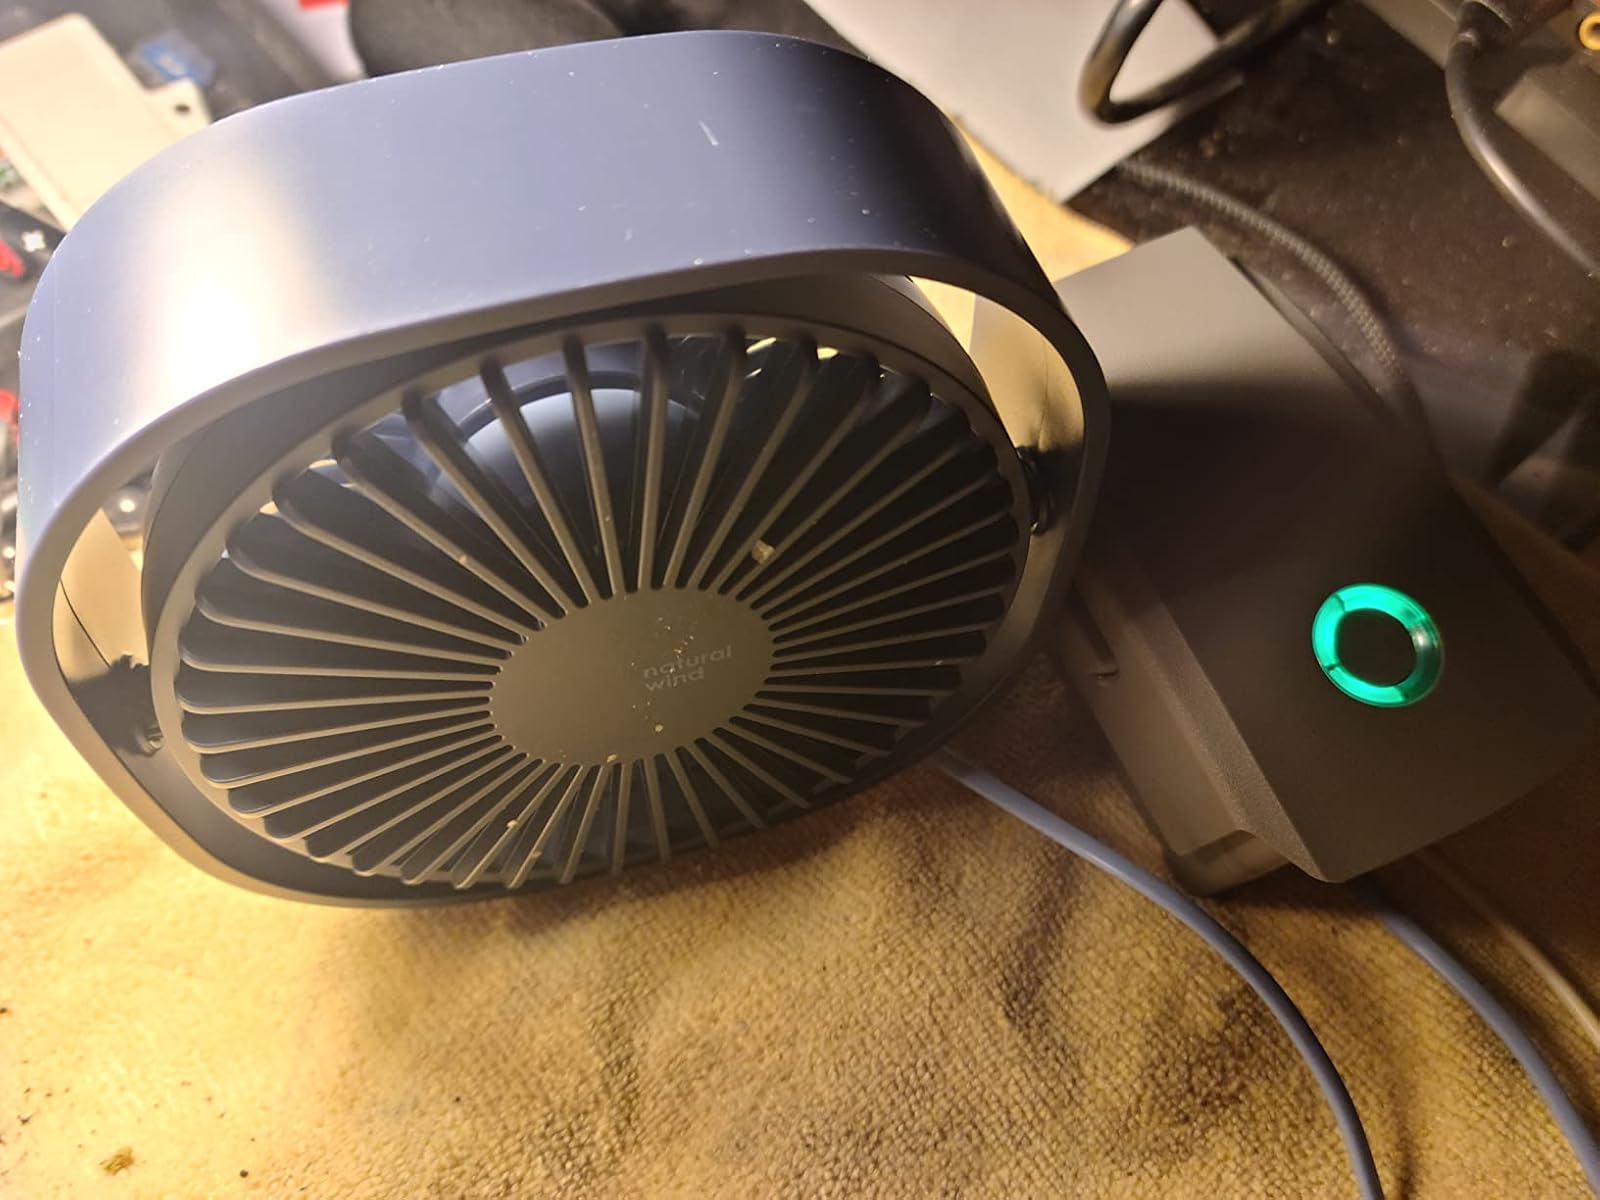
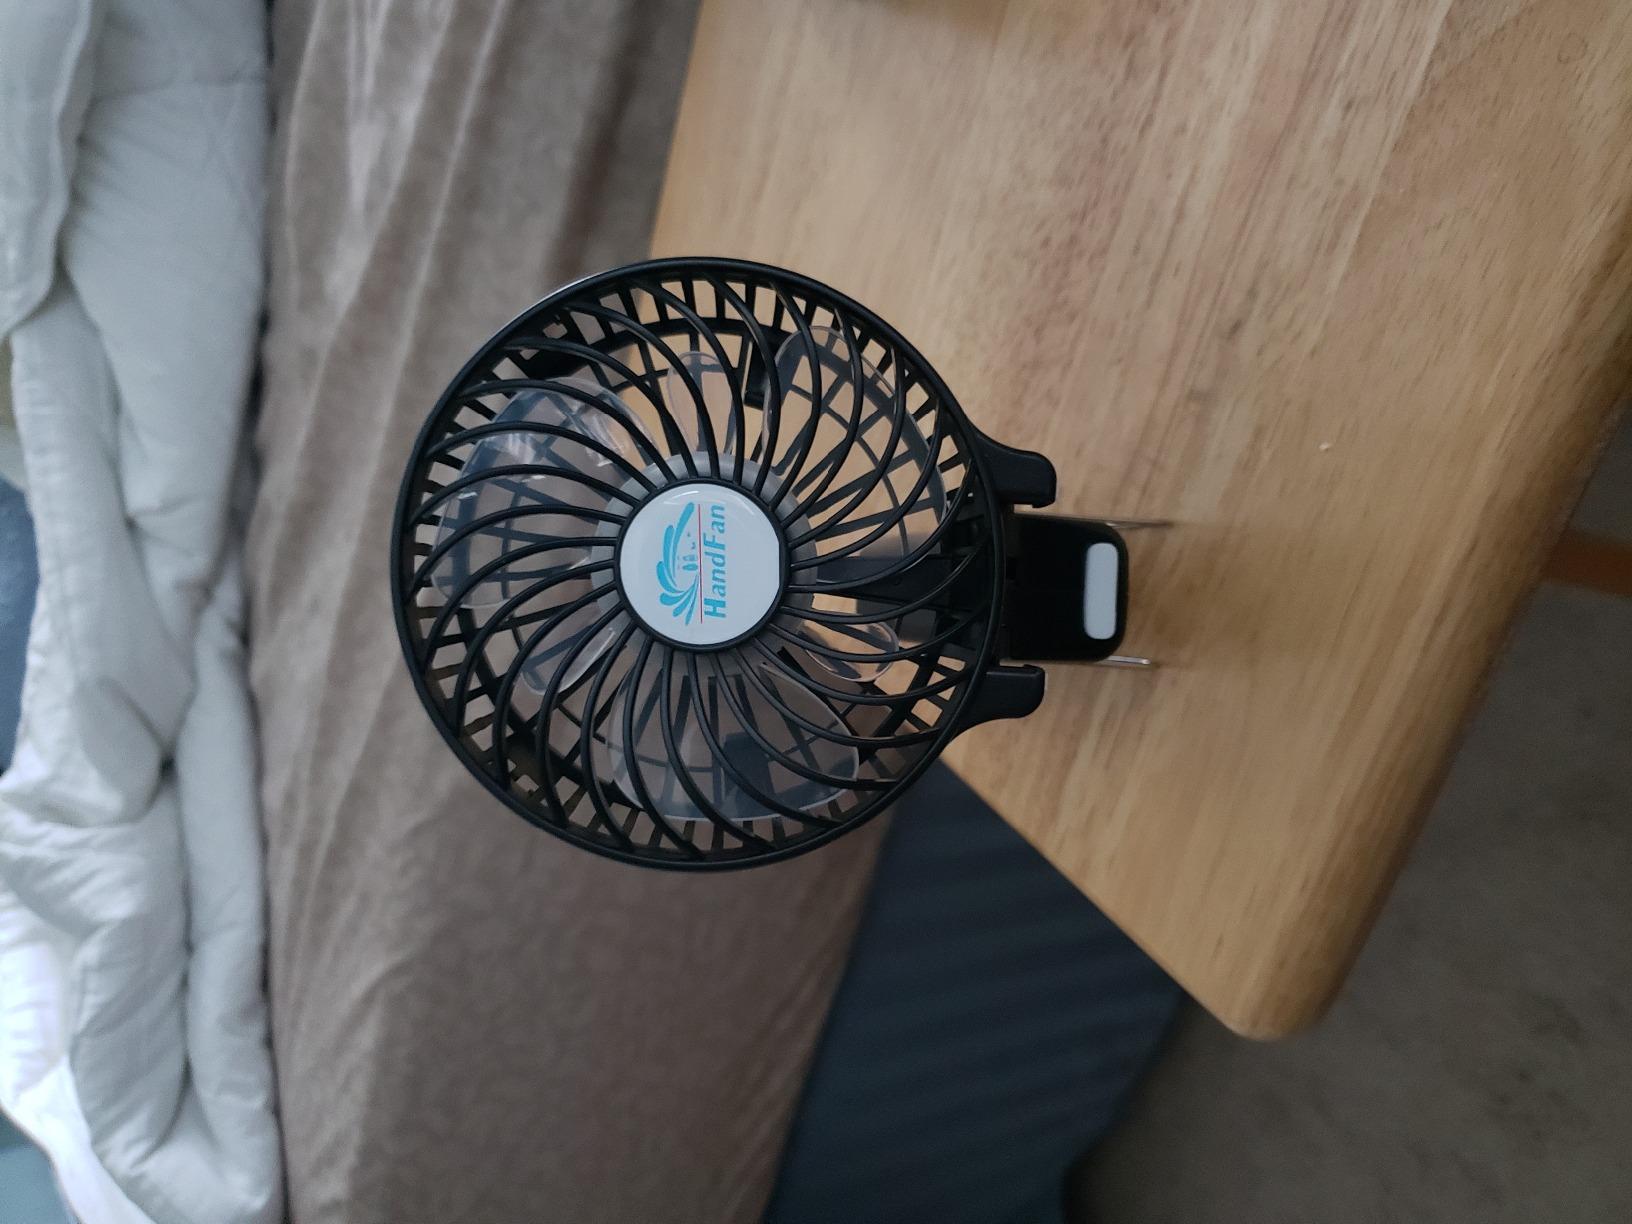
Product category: fan
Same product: no